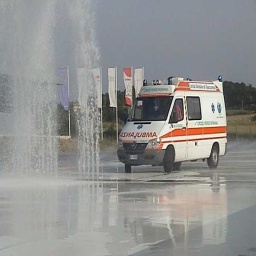
Label: ambulance